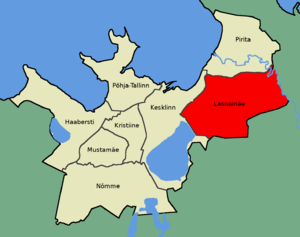
Lasmäe est l’arrondissement le plus peuplé de Tallin en Estonie.
La Ville de Tallinn est subdivisée en arrondissements qui sont divisés en quartiers.